Phage-assisted continuous evolution

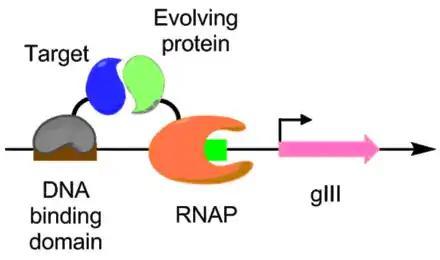
A scheme for using PACE to evolve protein-protein interactions. The target protein, in purple, is fused to a DNA binding protein, in blue. The evolving protein, in red, is bound to a functioning RNAP, in green. By having the DNA binding protein bind upstream of the gIII promoter, more favorable binding between the target and evolving protein leads to higher transcription of gIII.

PACE was used to evolve APOBEC1 for greater soluble expression. APOBEC1 is a cytidine deaminase that has found use in base editors to catalyze the single nucleotide edit C-->T. In "E. coli", APOBEC1 usually falls out of solution into the insoluble fraction. To evolve APOBEC1 for better soluble expression, the N-terminus of a T7 polymerase was fused to APOBEC1, with the remaining portion of the polymerase separately expressed. The T7 polymerase can only function when the N-terminus portion can bind to the rest of the polymerase. Since APOBEC1 must be properly folded for the N-terminus portion to be exposed properly, T7 polymerase activity is correlated to APOBEC1 folding. As follows, pIII transcription and production is linked with APOBEC1 soluble expression via the T7 polymerase. Using this approach, the soluble expression of APOBEC1 was increased by 4 fold with no change in function.